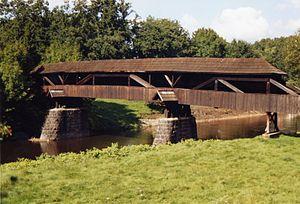
Cette liste de ponts d'Allemagne a pour vocation de présenter une liste des plus célèbres ponts d'Allemagne, tant par leurs caractéristiques dimensionnelles, que par leur intérêt architectural ou historique.